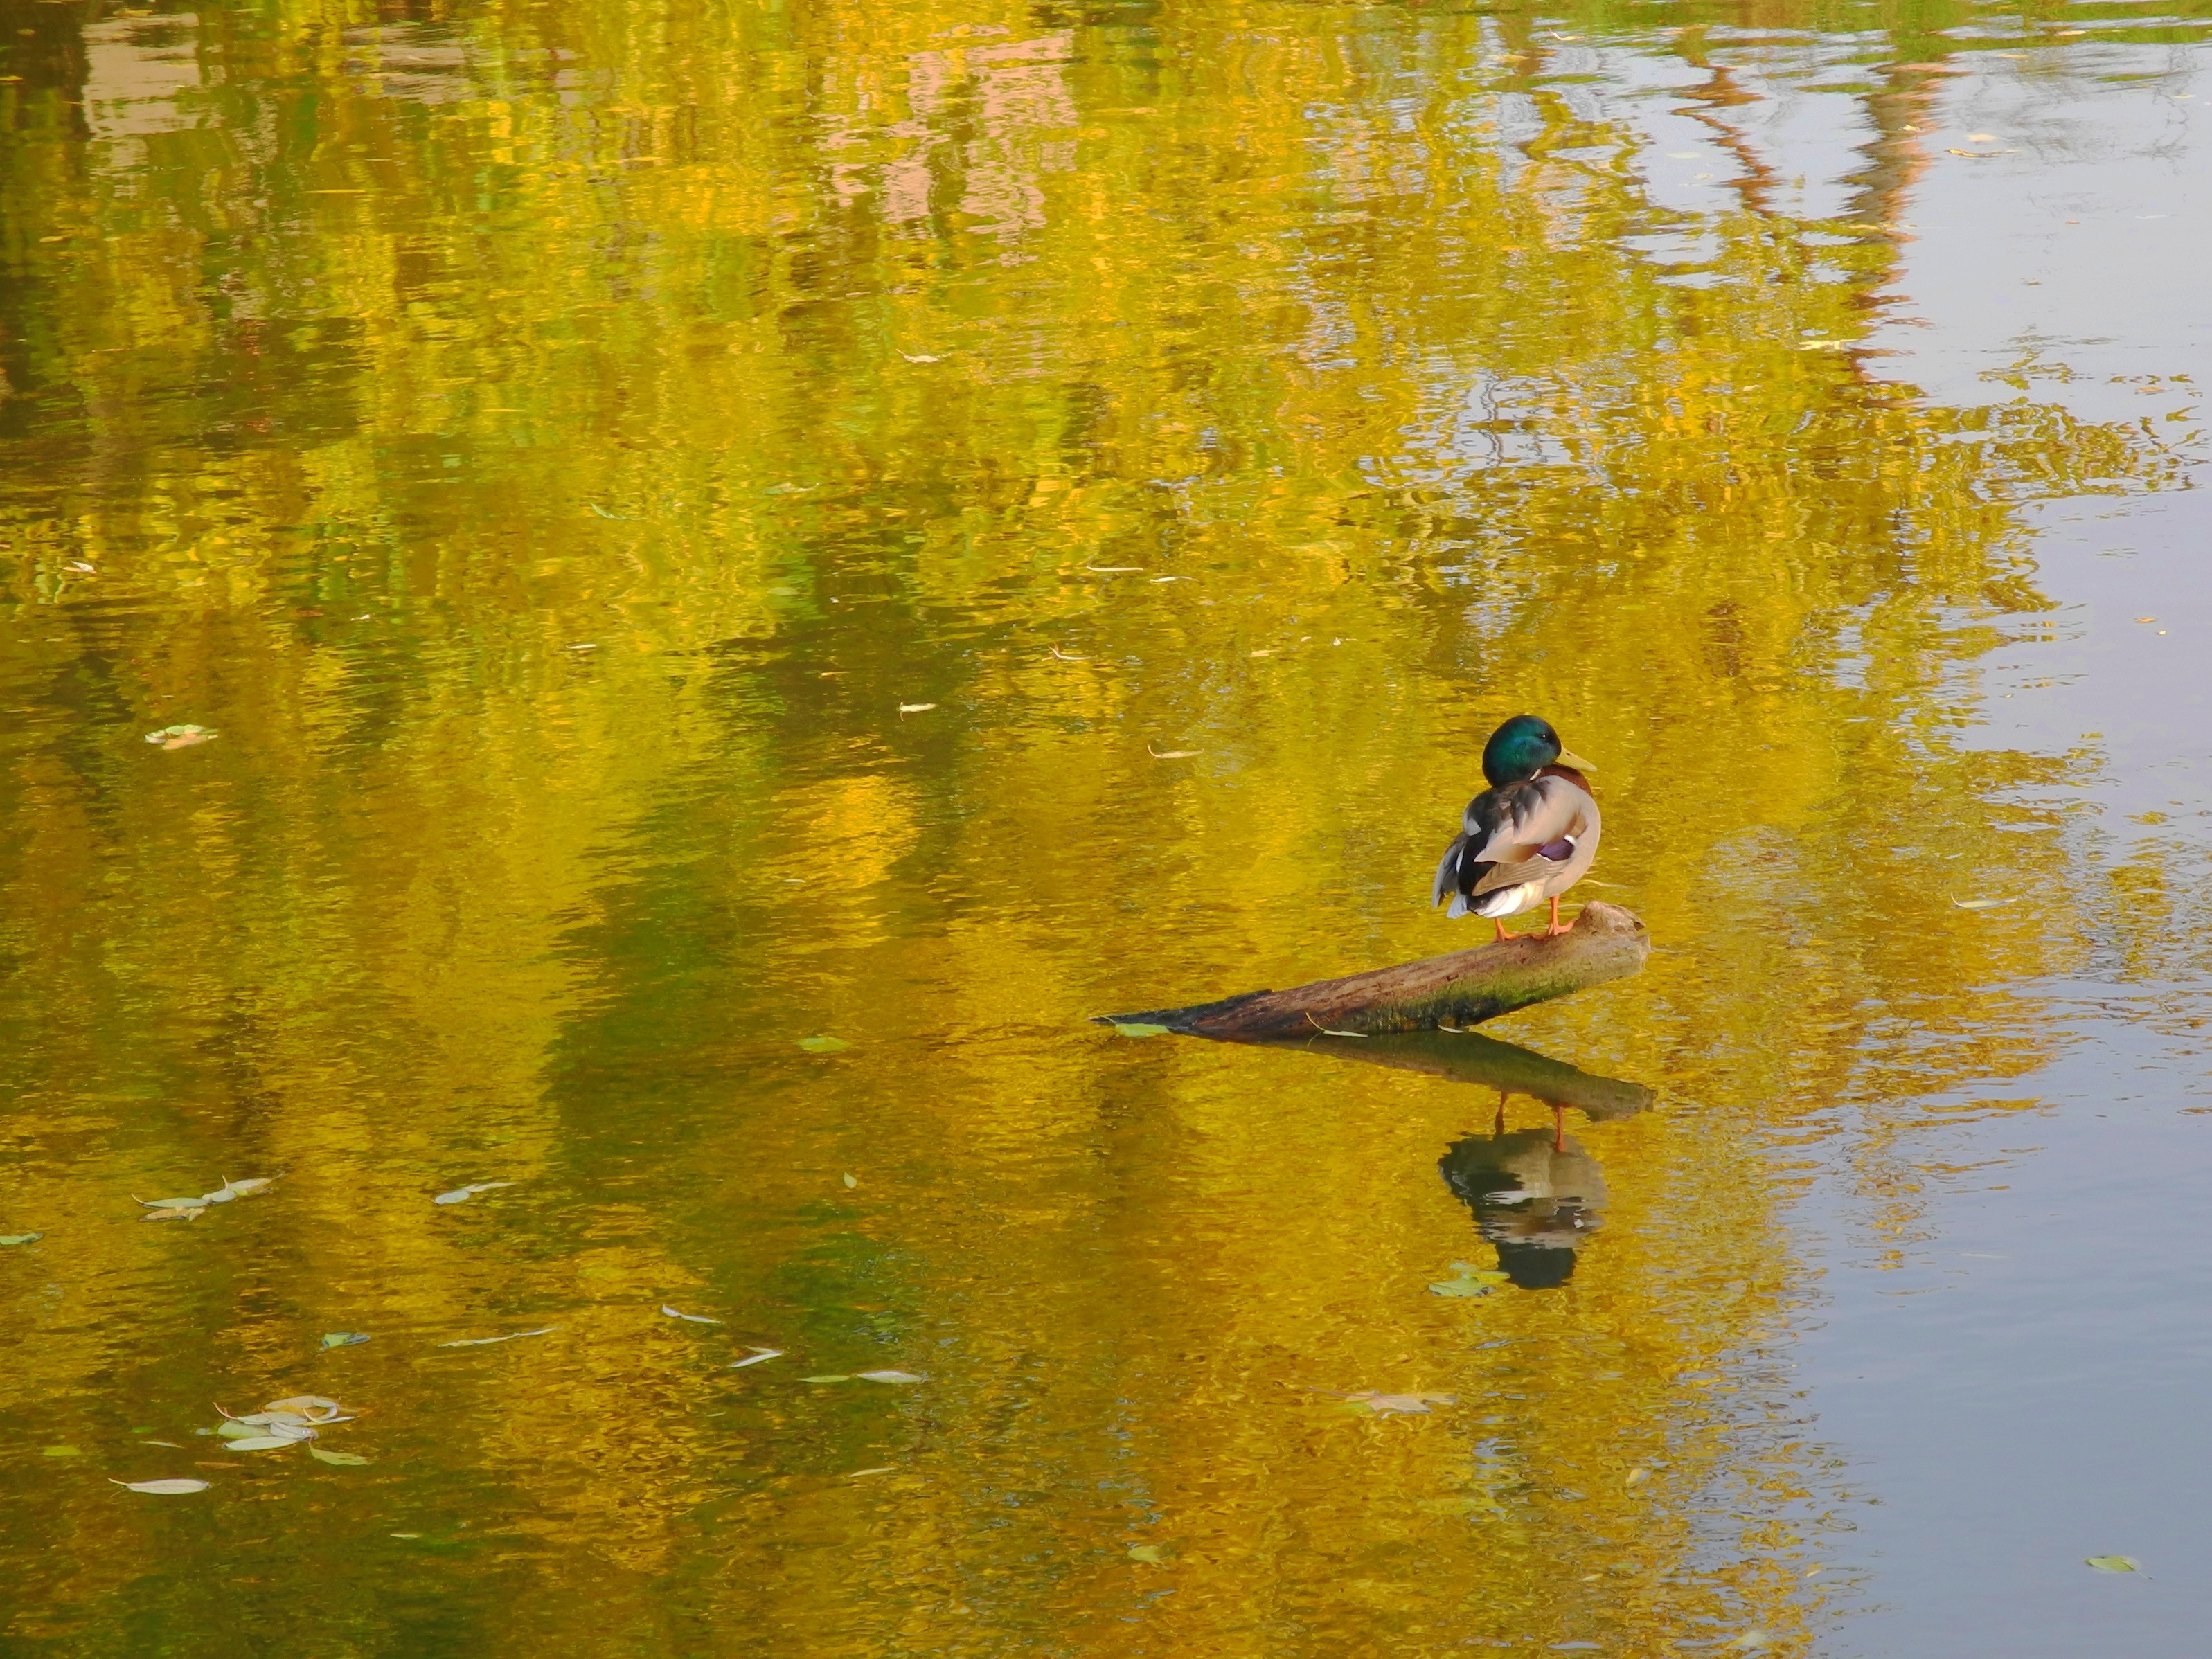
tree, water, nature, bird, sunlight, animal, pond, wild, reflection, shine, autumn, yellow, fauna, drake, duck, wetland, waterfowl, water bird, ducks geese and swans